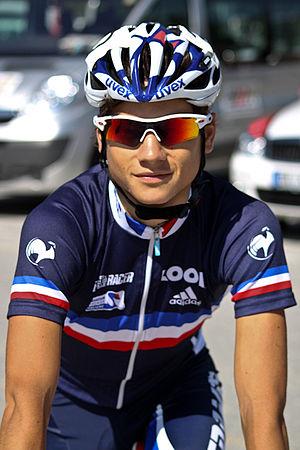
Kenny Elissonde lors du Tour de la Vallée d'Aoste 2011
Kenny Elissonde, né le 22 juillet 1991 à Longjumeau, est un coureur cycliste professionnel français, membre de l'équipe Trek-Segafredo. Son palmarès comprend notamment une victoire d'étape au Tour d'Espagne obtenue en 2013.